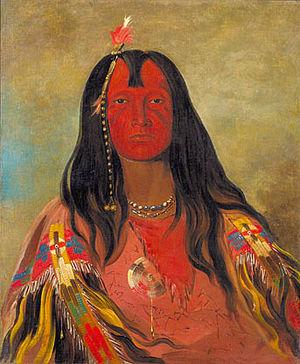
Les Nez-Percés, Nimíipuu, sont une tribu amérindienne du groupe pénutien qui vivait dans le Plateau du Columbia de la région Nord-Ouest Pacifique au moment de l’expédition de Lewis et Clark.